Yajiang County

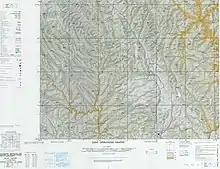

Yajiang County is divided into 6 towns and 10 township.